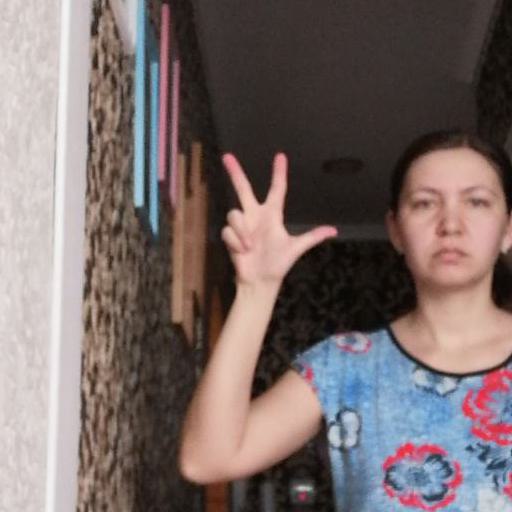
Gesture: three2